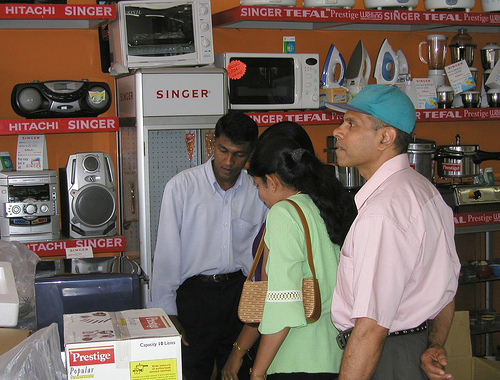
user: Given an image and a question. Answer the question in a short answer. Question: What type of item is singer most known for producing? Short Answer:
assistant: sew machine